George N. Briggs

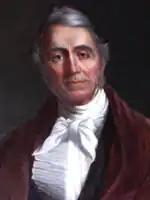
Marcus Morton, the incumbent governor, lost to Briggs in 1843.

Briggs was nominated to run for the governorship on the Whig ticket against the incumbent Democrat Marcus Morton in 1843. Former governor John Davis had been nominated first, but refused the nomination, possibly because Daniel Webster promised him party support for a future vice presidential bid. Briggs was apparently recommended as a compromise candidate acceptable to different factions within the party (one controlled by Webster, the other by Abbott Lawrence). He was also probably chosen to appeal more directly to the state's rural voters, a constituency that normally supported Morton. The abolitionist Liberty Party also fielded a candidate, with the result that none of the candidates won the needed majority. The legislature decided the election in those cases; with a Whig majority there, Briggs' election was assured. Briggs was reelected annually until 1850 against a succession of Democratic opponents. He won popular majorities until the 1849 election, even though third parties (including the Liberty Party and its successor, the Free Soil Party) were often involved. Although Whigs had a reputation for aristocratic bearing, Briggs was much more a man of the people than the preceding Whig governors, John Davis and Edward Everett.